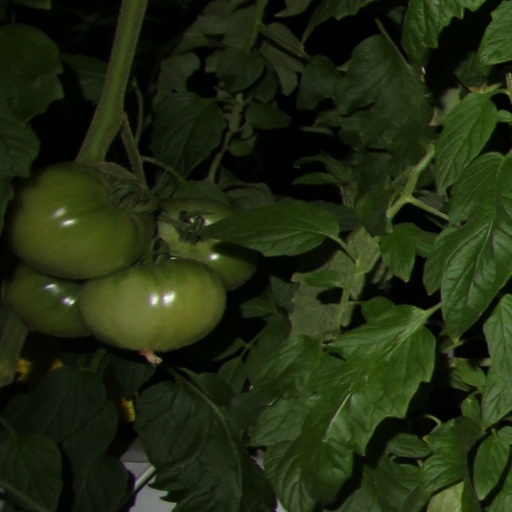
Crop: tomato